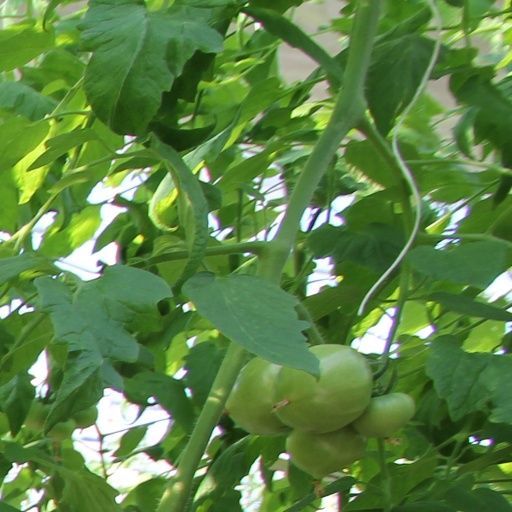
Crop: tomato